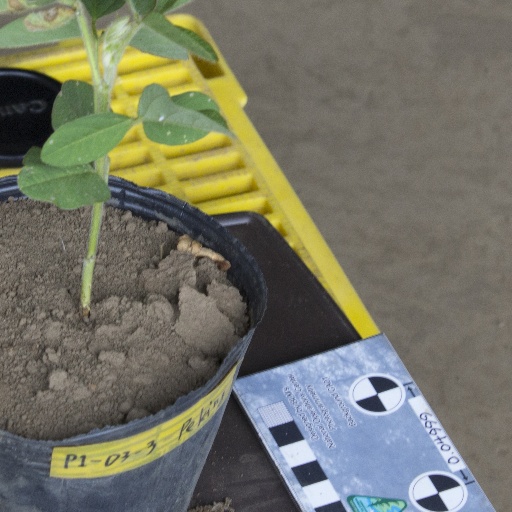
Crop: soybean